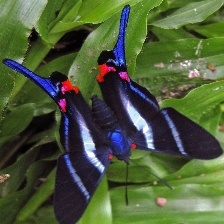
Species: METALMARK